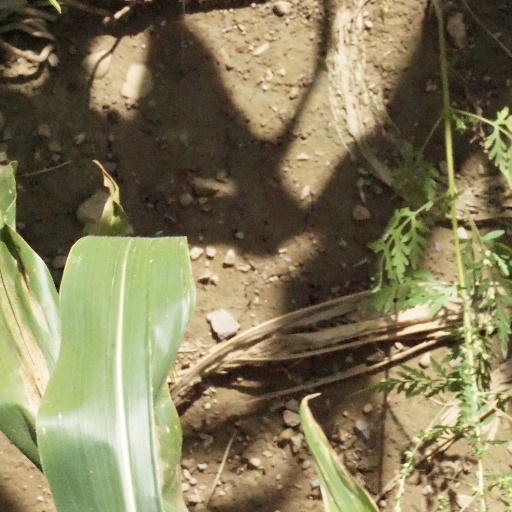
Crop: maize; corn